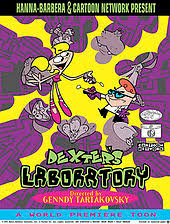
Portrait style: Cartoon Portrait